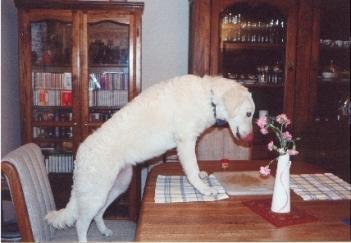
kuvasz